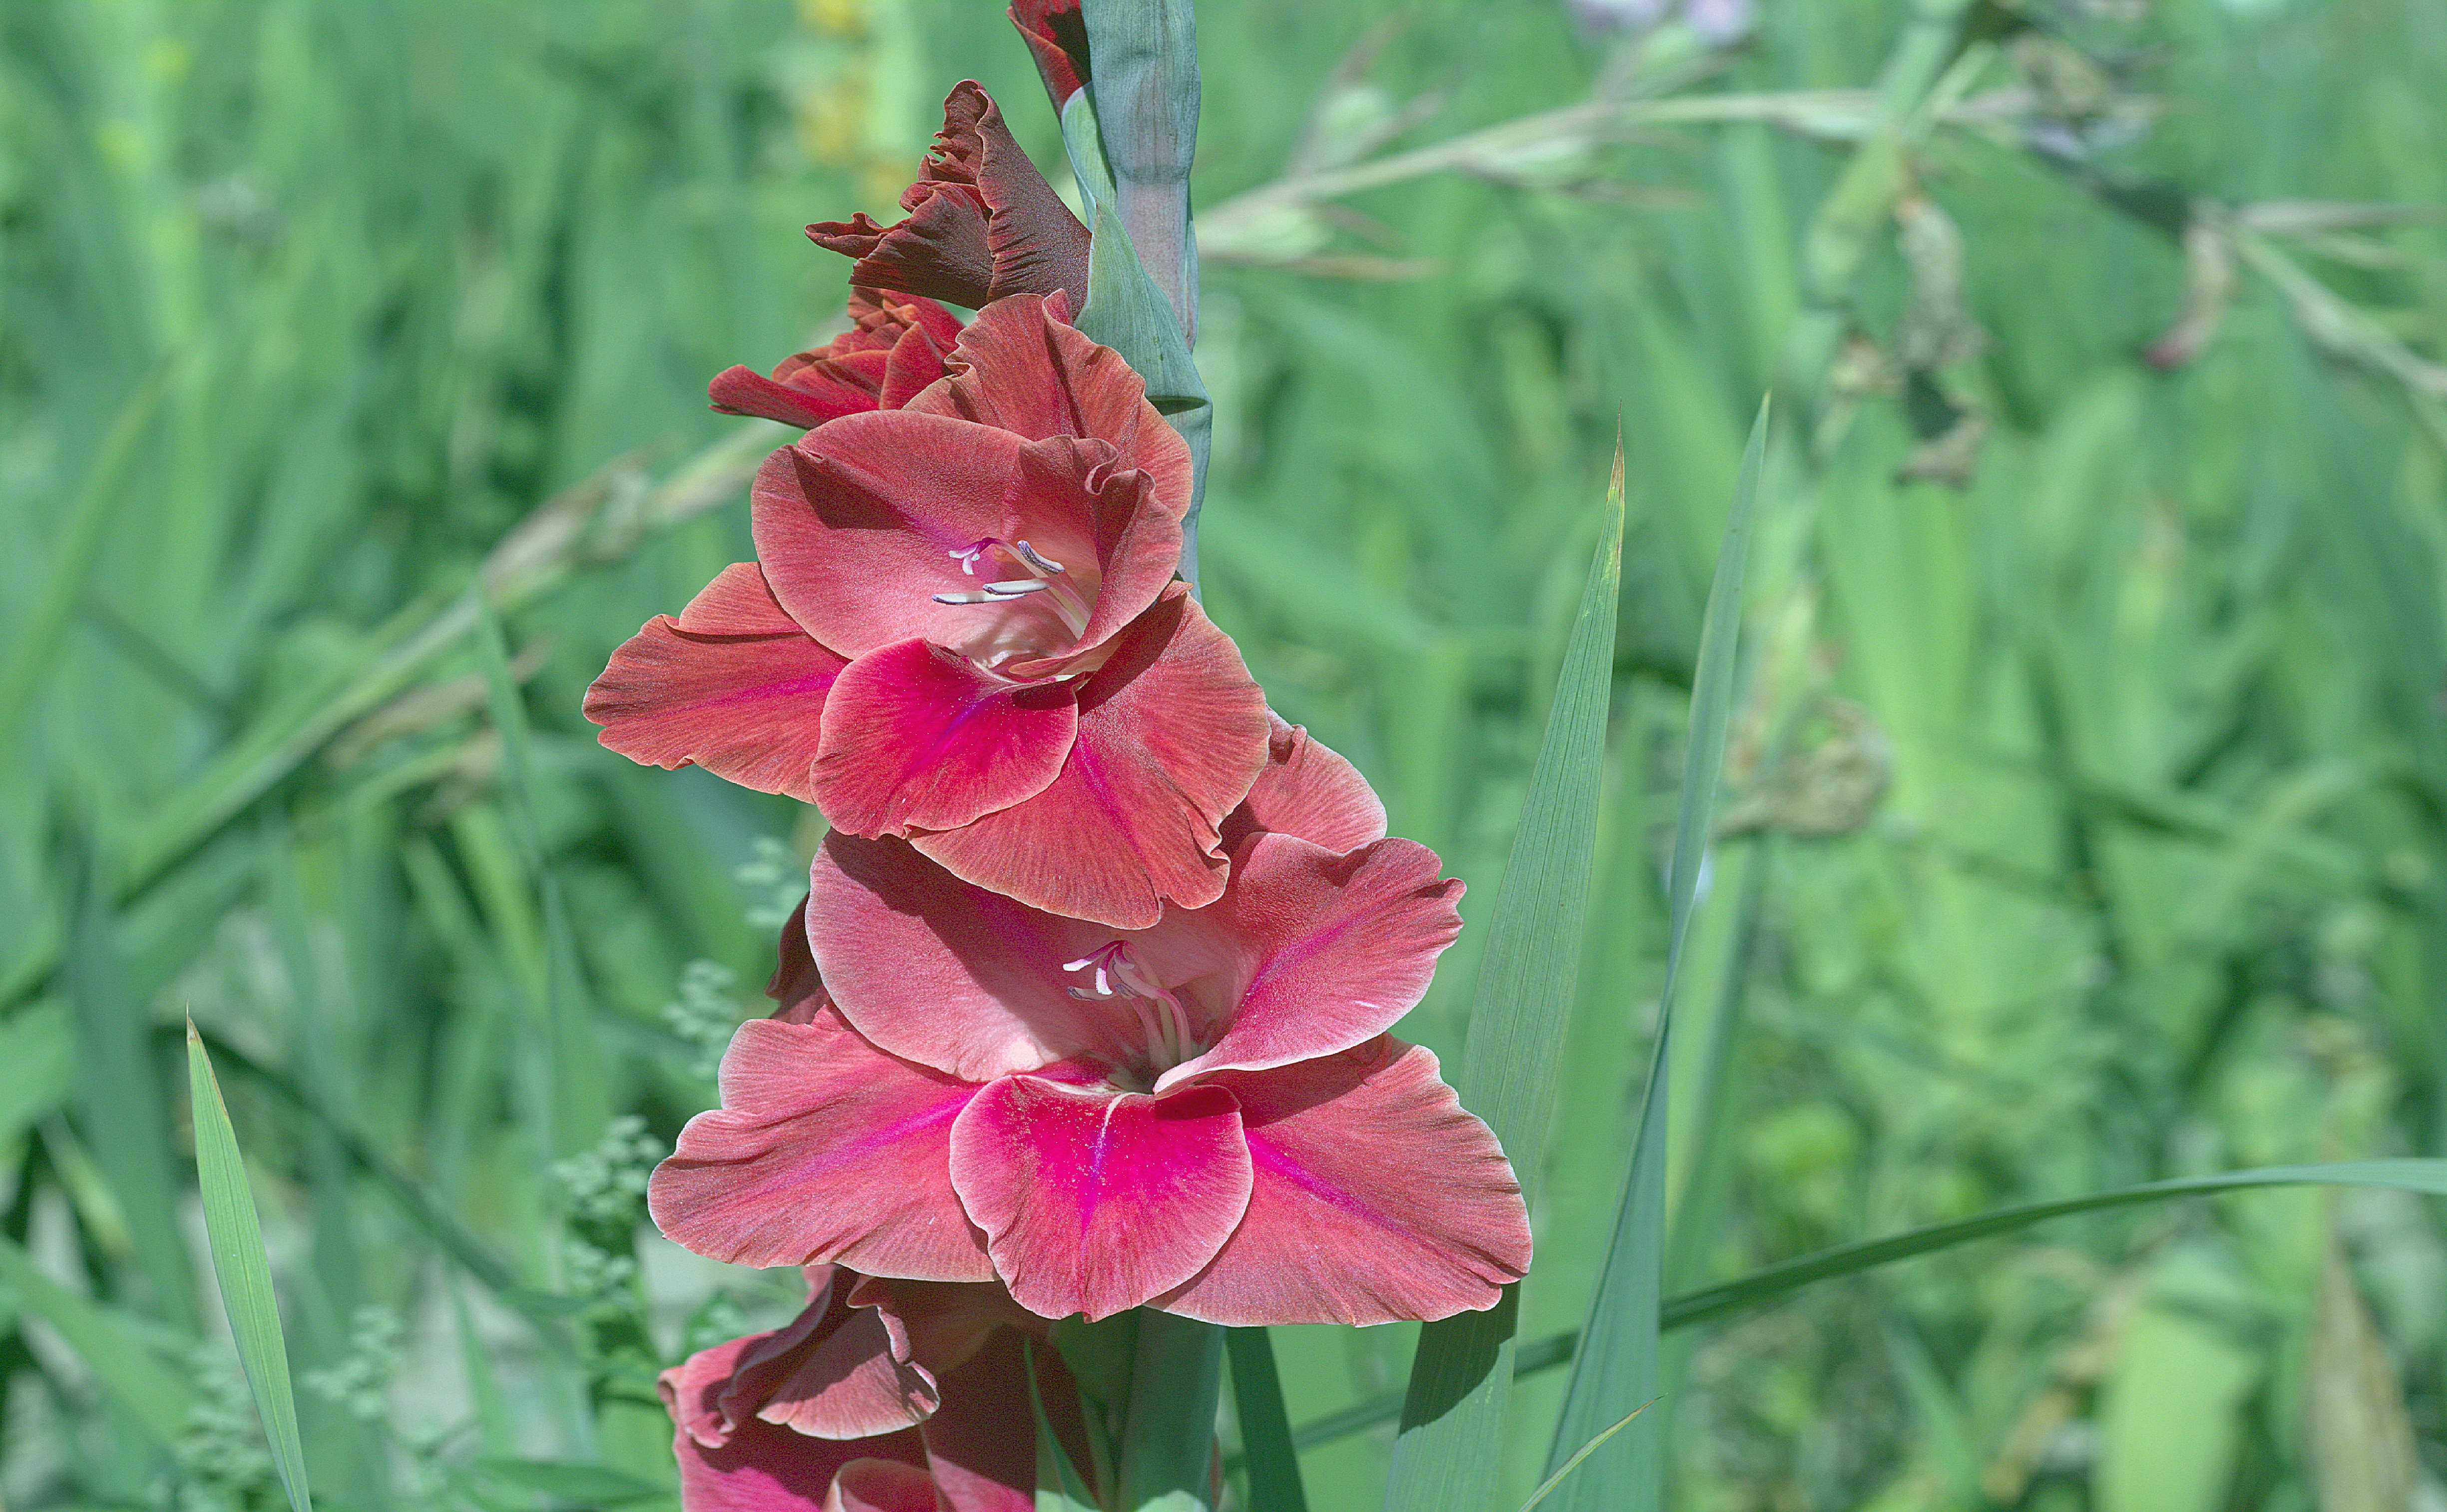
plant, flower, petal, botany, flora, wildflower, iridaceae, digitalis, gladiolus, flowering plant, plant stem, land plant, iris family